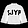
Label: Pullover